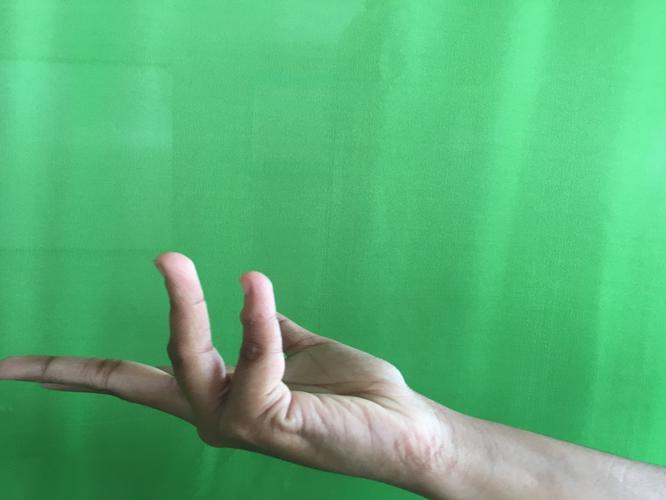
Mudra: Alapadmam
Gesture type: single_hand